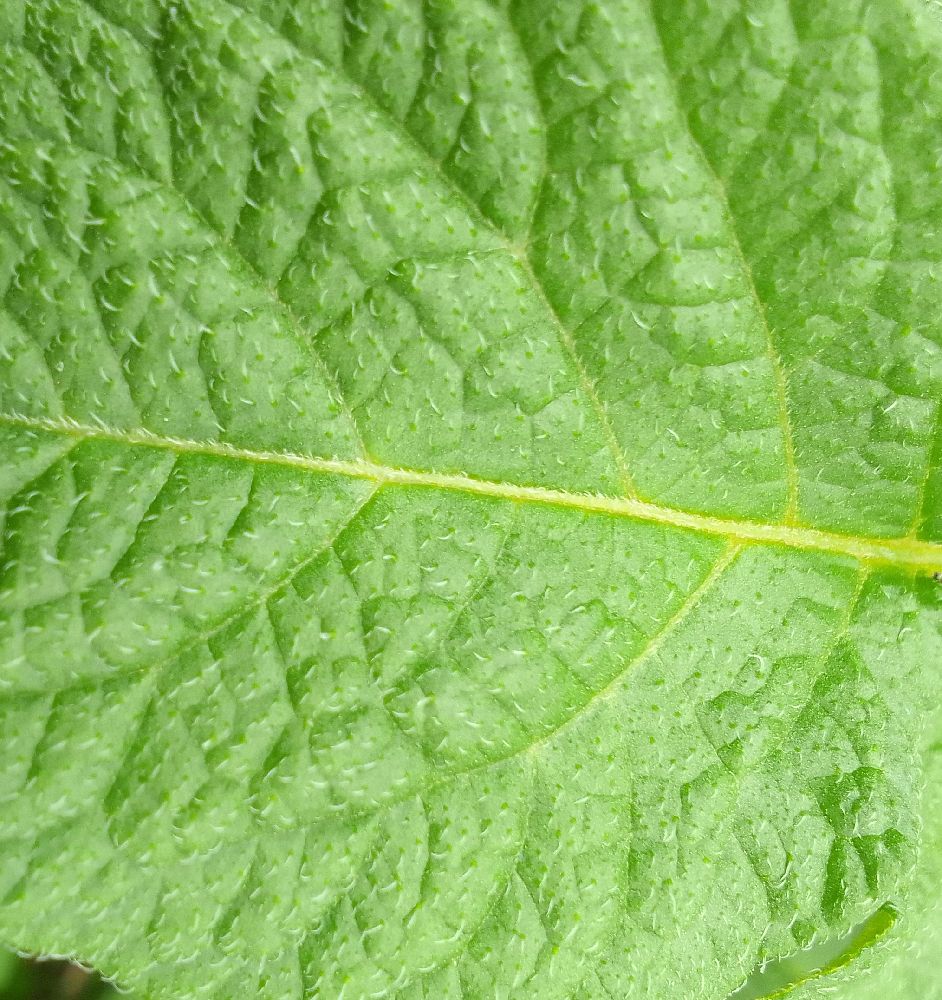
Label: Healthy